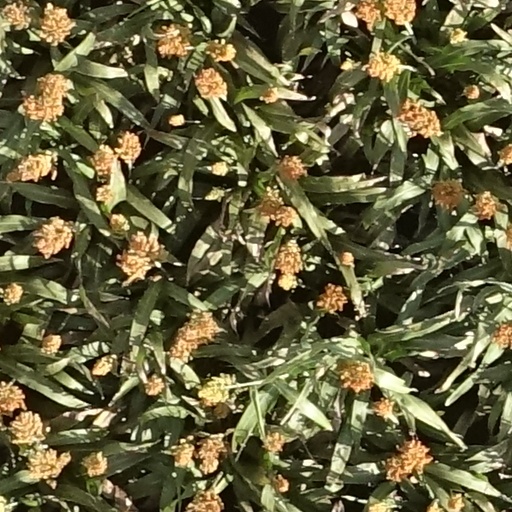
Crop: sorghum